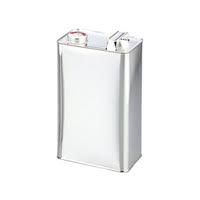
Waste category: metal